Steven Caulker

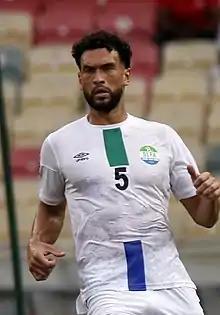
Caulker in 2022

Steven Roy Caulker (born 29 December 1991) is a professional footballer who plays as a centre-back for Icelandic Besta deild karla club Stjarnan. Born in England, he represents and captains the Sierra Leone national team.